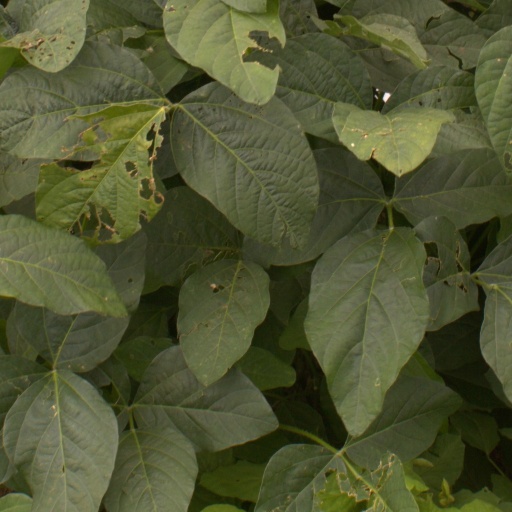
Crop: soybean